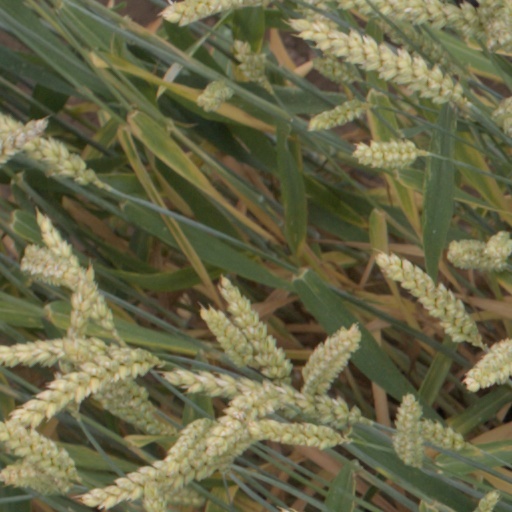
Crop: wheat